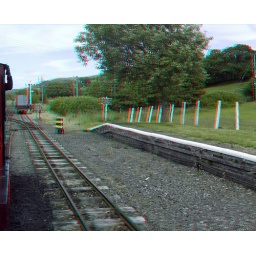
Lake Bala Steam Railway in anaglyph 3D stereo red blue glasses to view